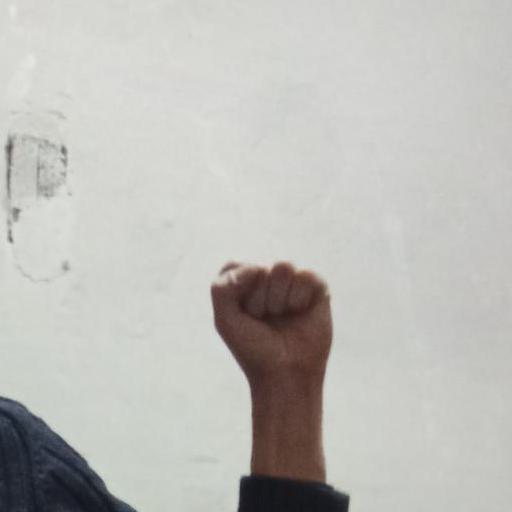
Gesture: fist